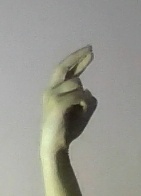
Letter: zay